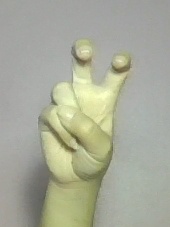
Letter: toot